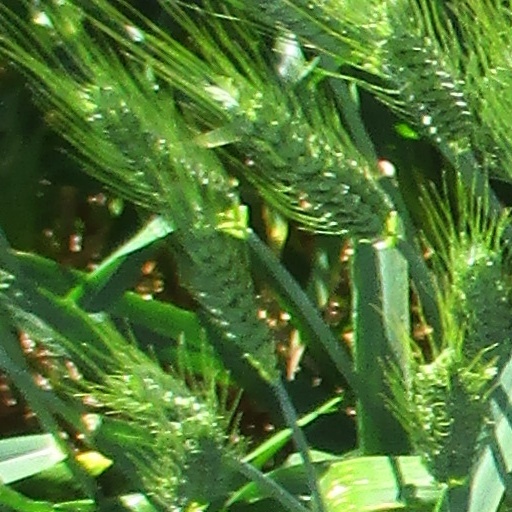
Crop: wheat